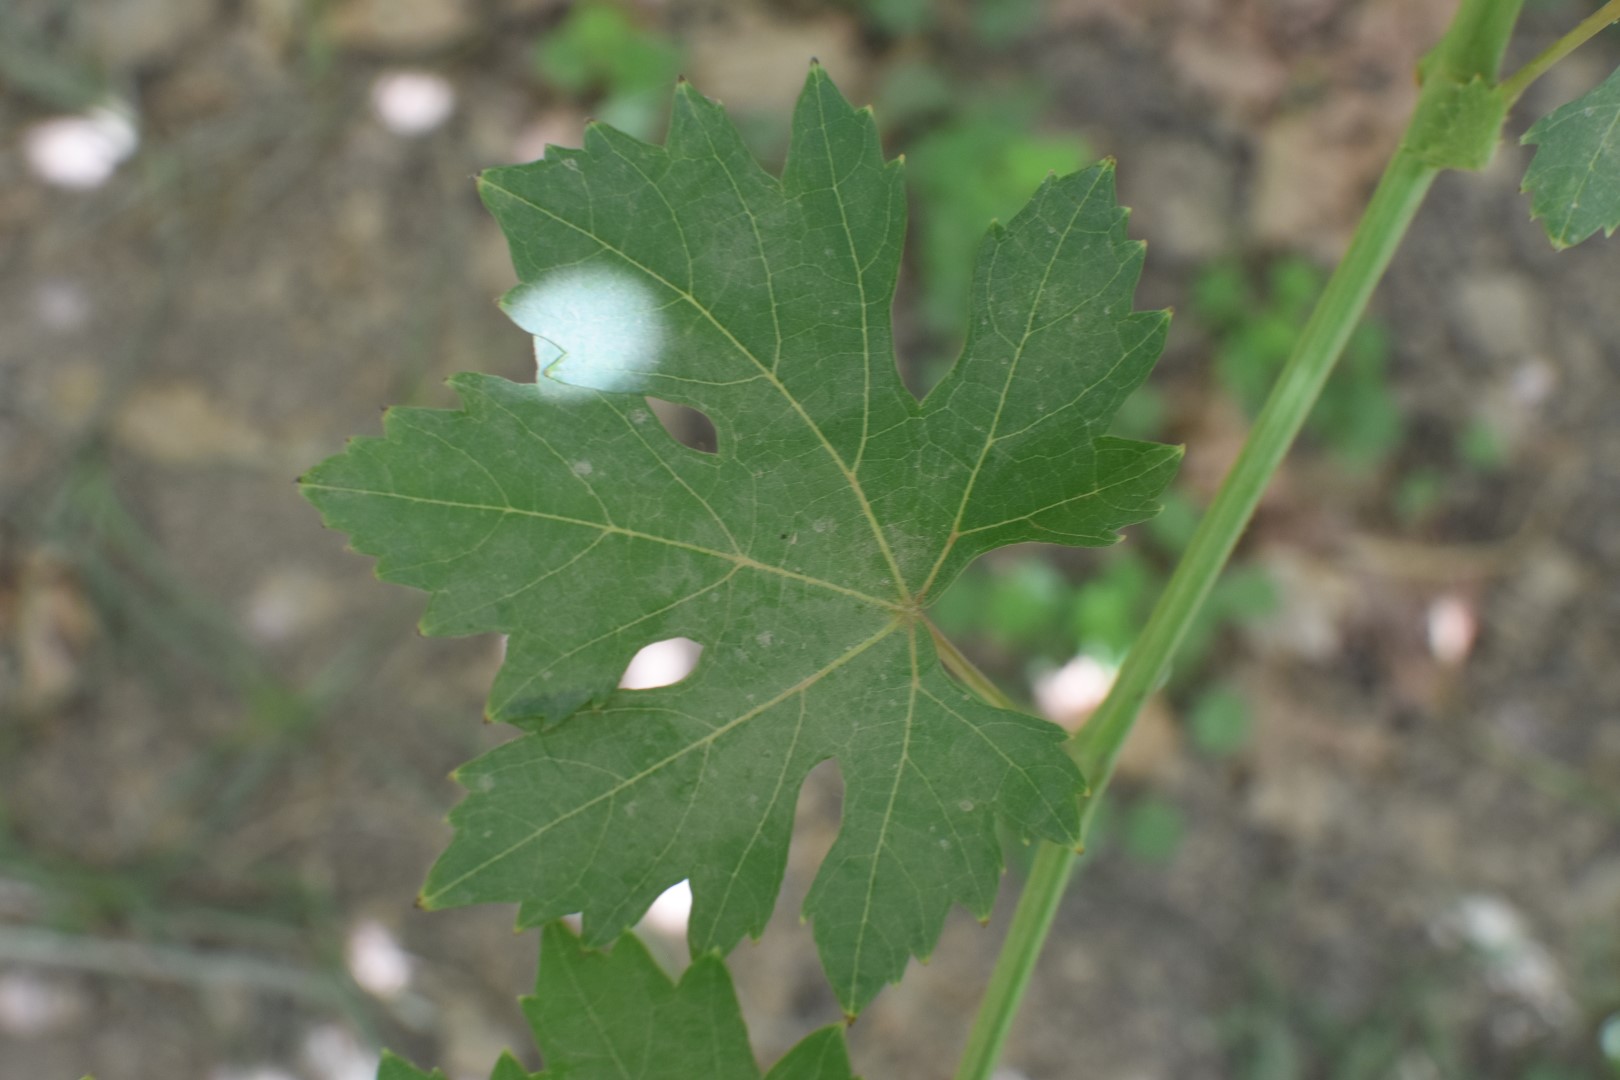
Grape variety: Riasi